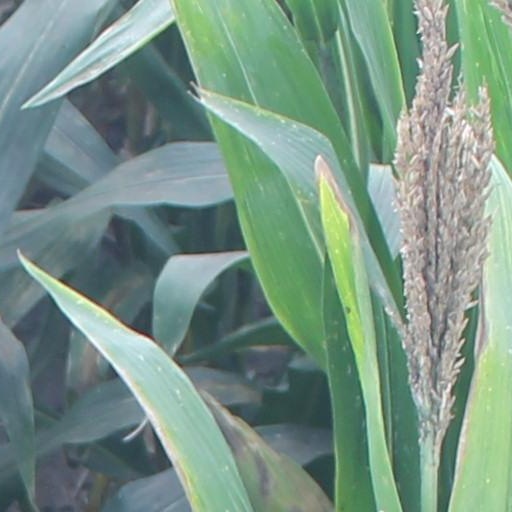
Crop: maize; corn